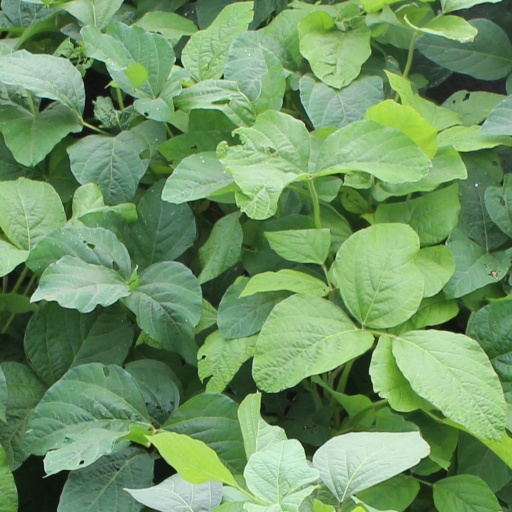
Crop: soybean